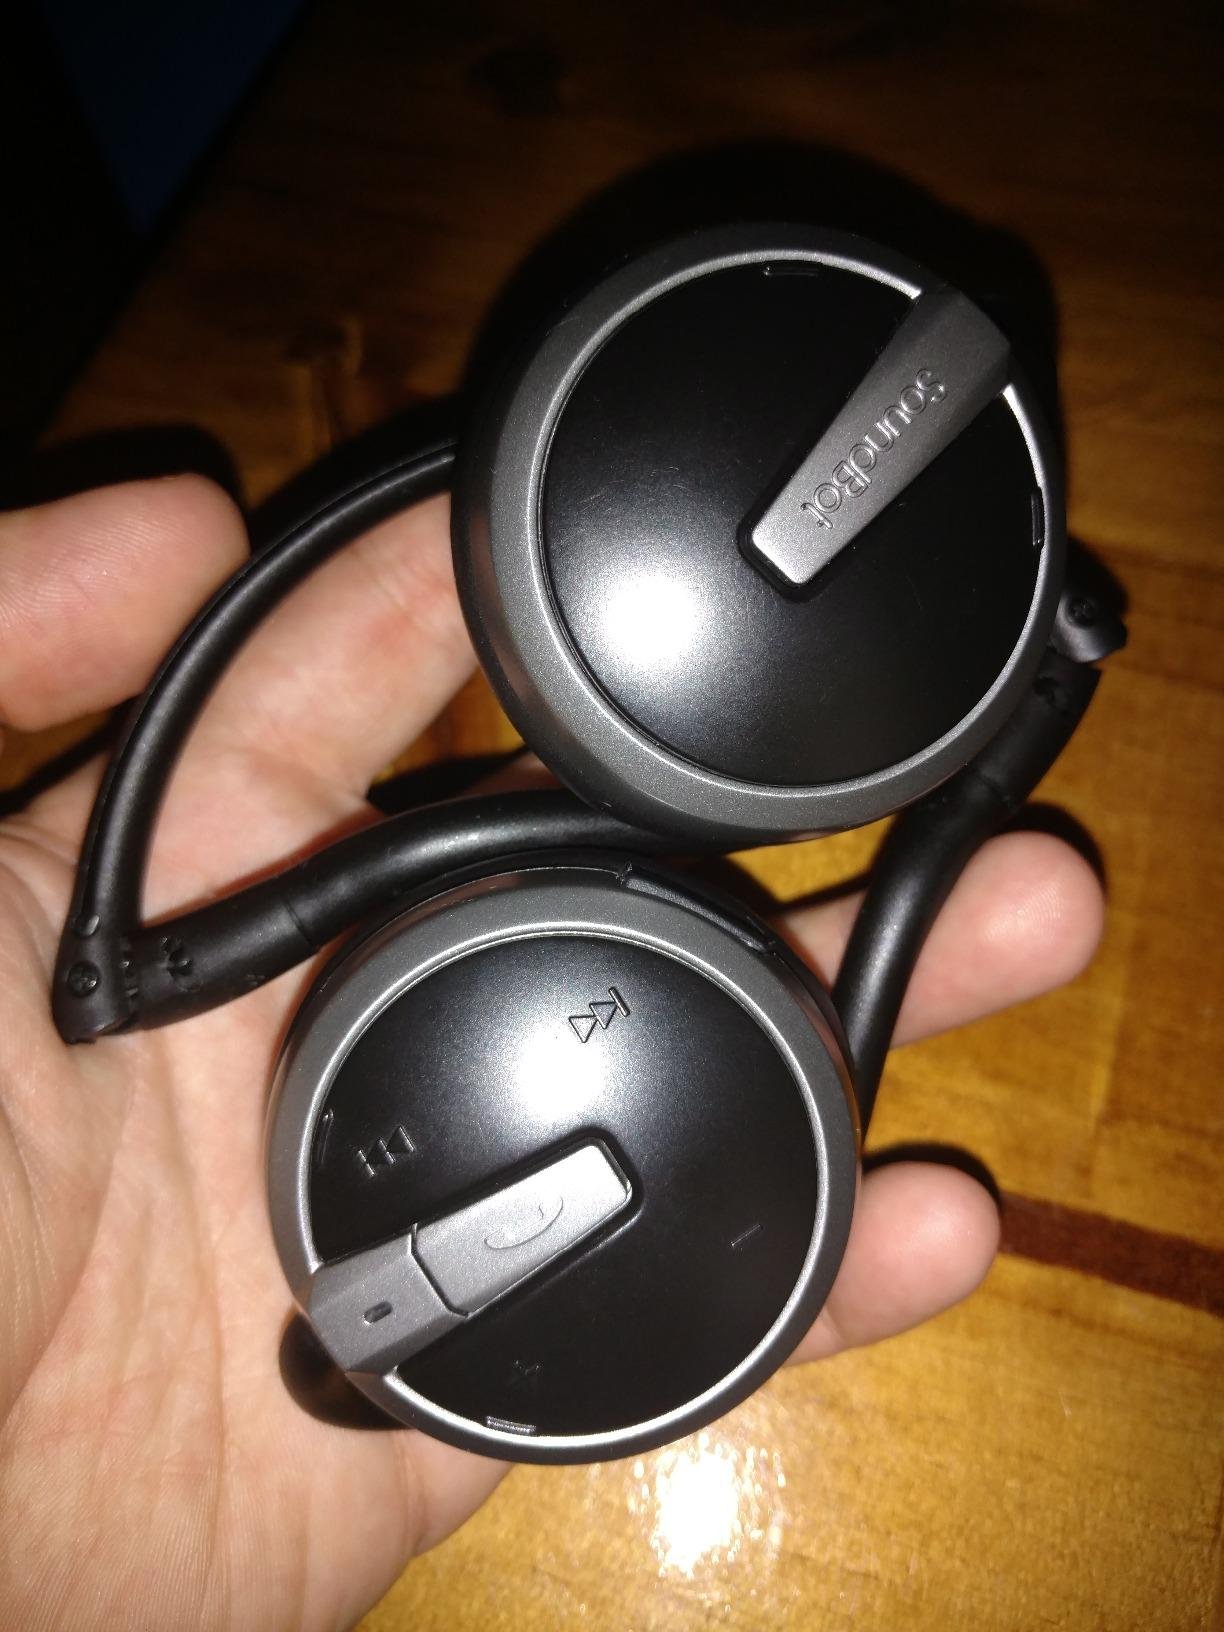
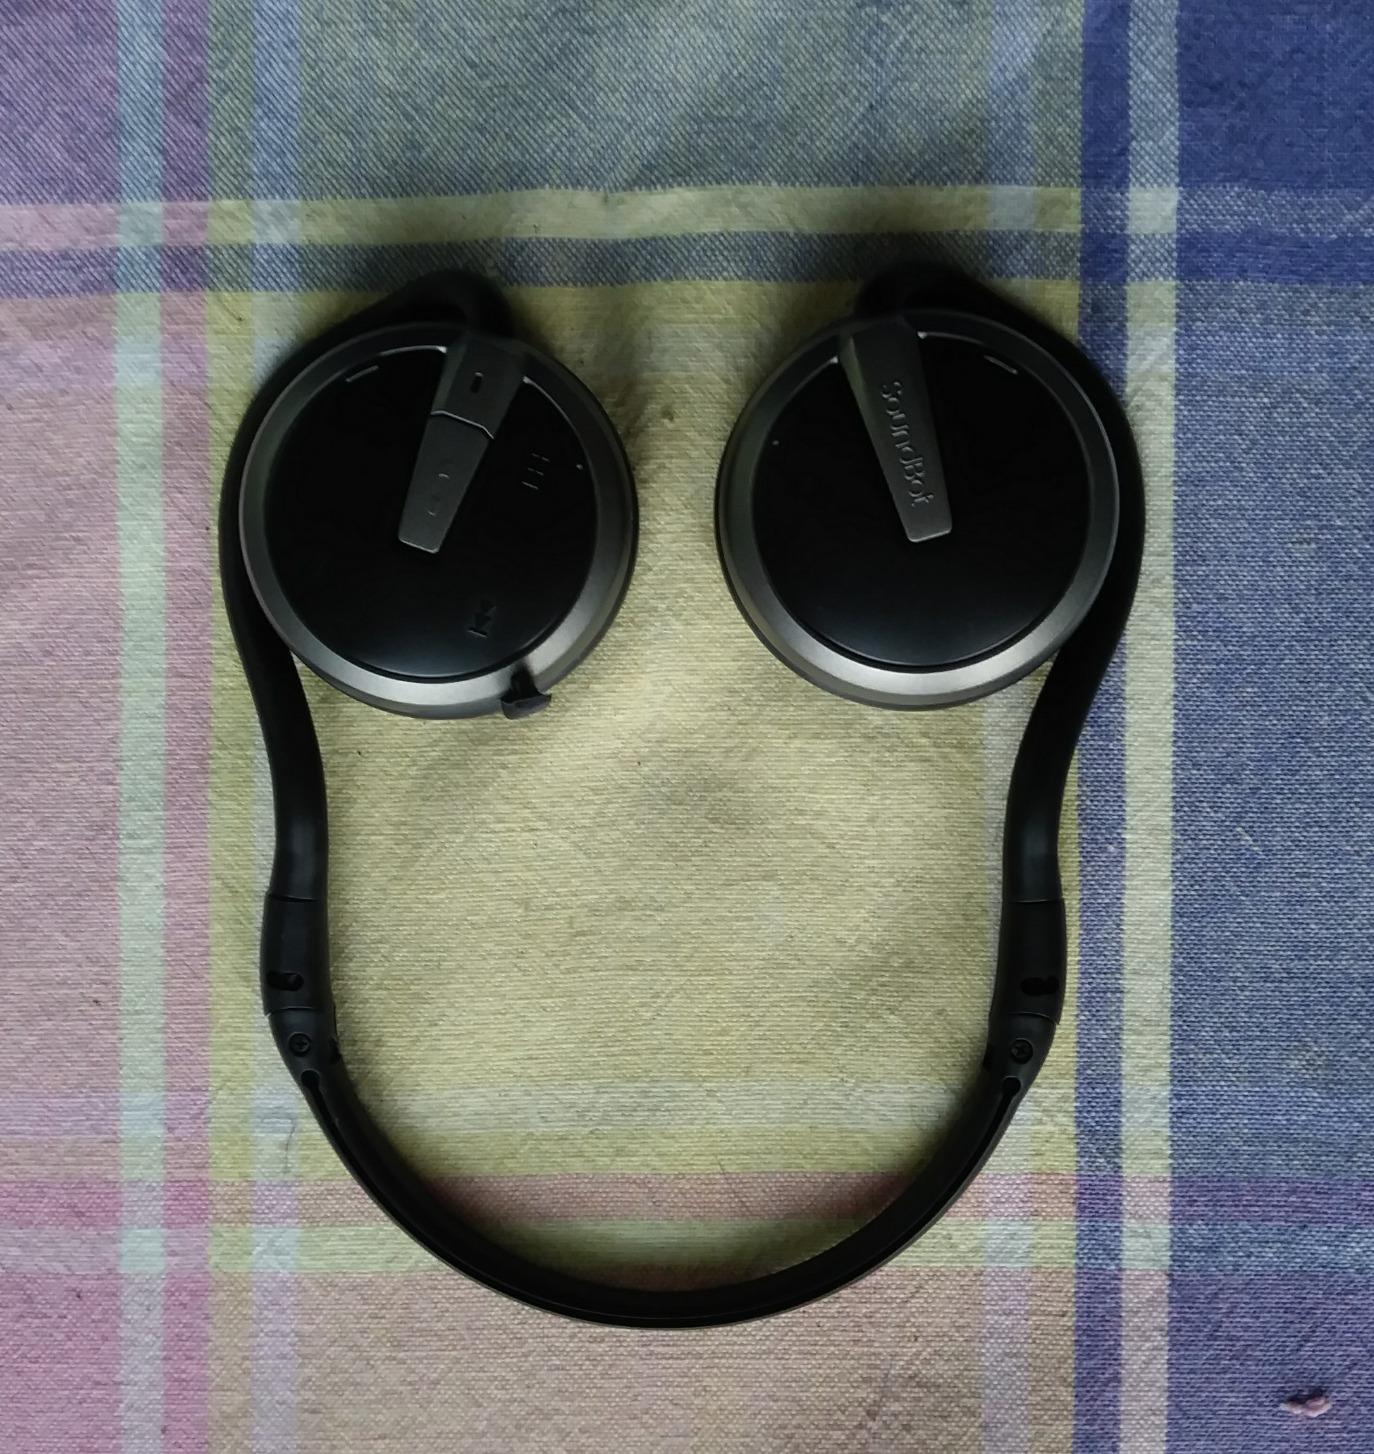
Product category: headphones
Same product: yes